Terror at Tenkiller

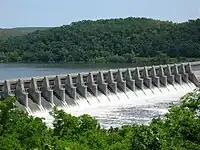
Filming took place near Fort Gibson Dam

Principal photography occurred on location at the Lake Fort Gibson and Fort Gibson Dam in Oklahoma, which stood in for the Tenkiller Lake. Though released directly-to-video, the film was shot on 16 mm film with director Ken Meyer's personal Eclair NPR camera. United Entertainment Pictures's in-house special effects studio, DEFX, designed the gore effects used in the film.